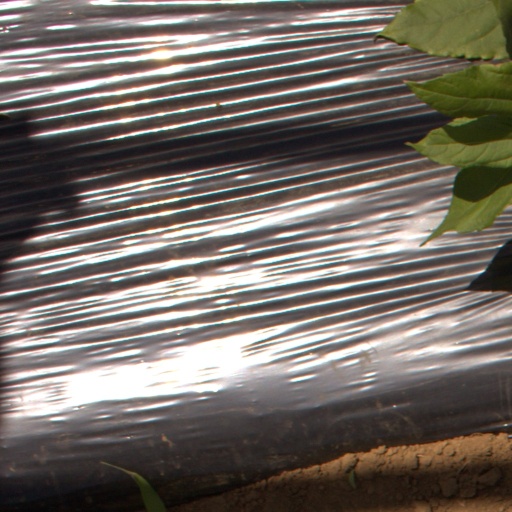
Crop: Jerusalem artichoke